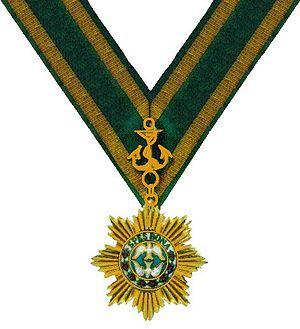
L'ordre de Bonne Espérance est, de 1973 à 2002, la plus haute distinction honorifique d'Afrique du Sud pouvant être accordée à des dignitaires étrangers pour les remercier de leur implications dans la paix, l'amitié et la coopération avec l'Afrique du Sud.